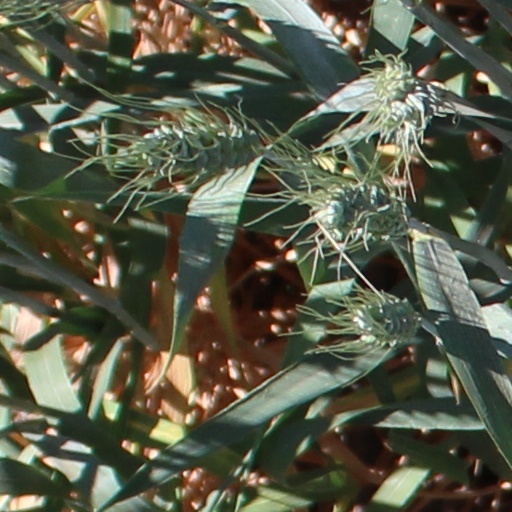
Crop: wheat